All India Radio

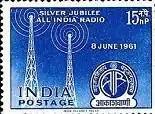
A stamp commemorating Akashvani's silver jubilee

When the Indian State Broadcasting Service (ISBS) was renamed to All India Radio, Rabindranath Tagore rechristened it Akashvani, "the voice that comes over from the skies", in a poem penned for the inauguration of Kolkata's shortwave service.